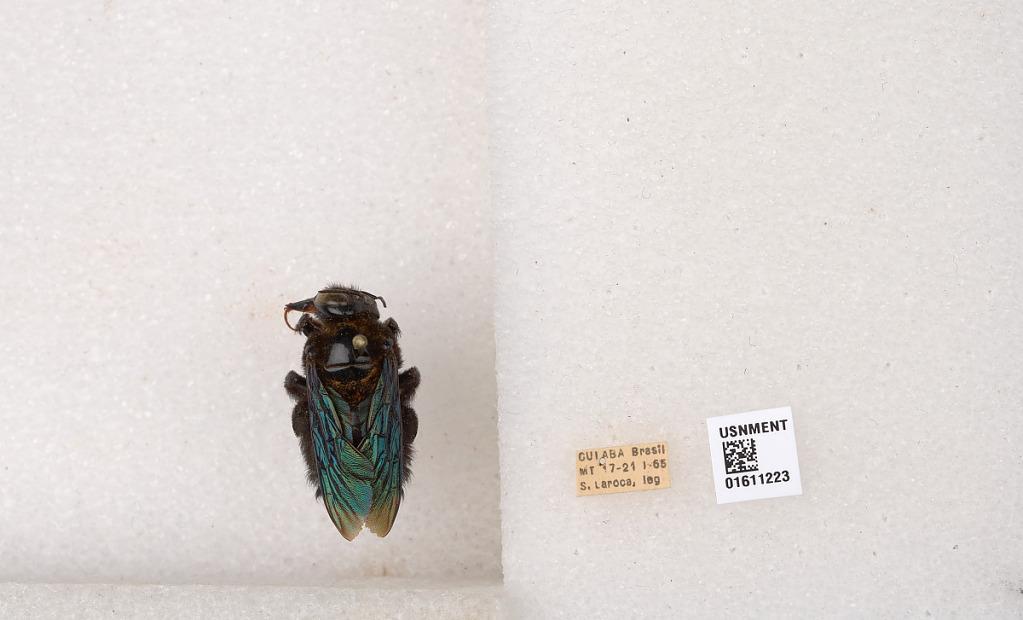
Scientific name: Xylocopa
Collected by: H. Milliron
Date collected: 1965-1-17
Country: Brazil
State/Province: Mato Grosso
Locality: Cuiaba